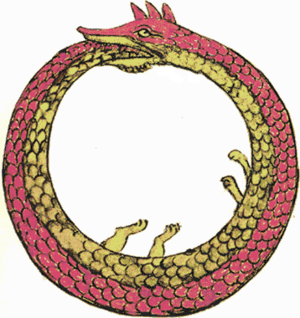
L’ouroboros est un dessin ou un objet représentant un serpent ou un dragon qui se mord la queue. Il s'agit d'un mot de grec ancien, οὐροϐόρος / ourobóros, latinisé sous la forme uroborus qui signifie littéralement « qui se mord la queue ».